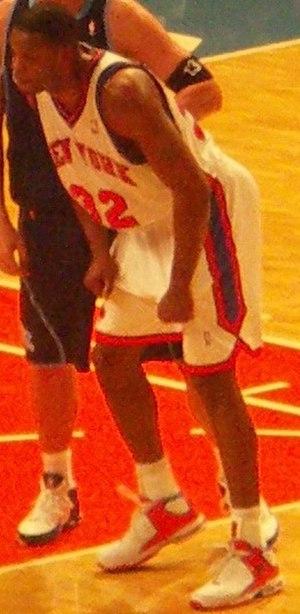
Antonio Lee Davis est un ancien joueur américain professionnel de basket-ball de la National Basketball Association. Davis est aussi l'ancien président de l'association des joueurs de NBA.